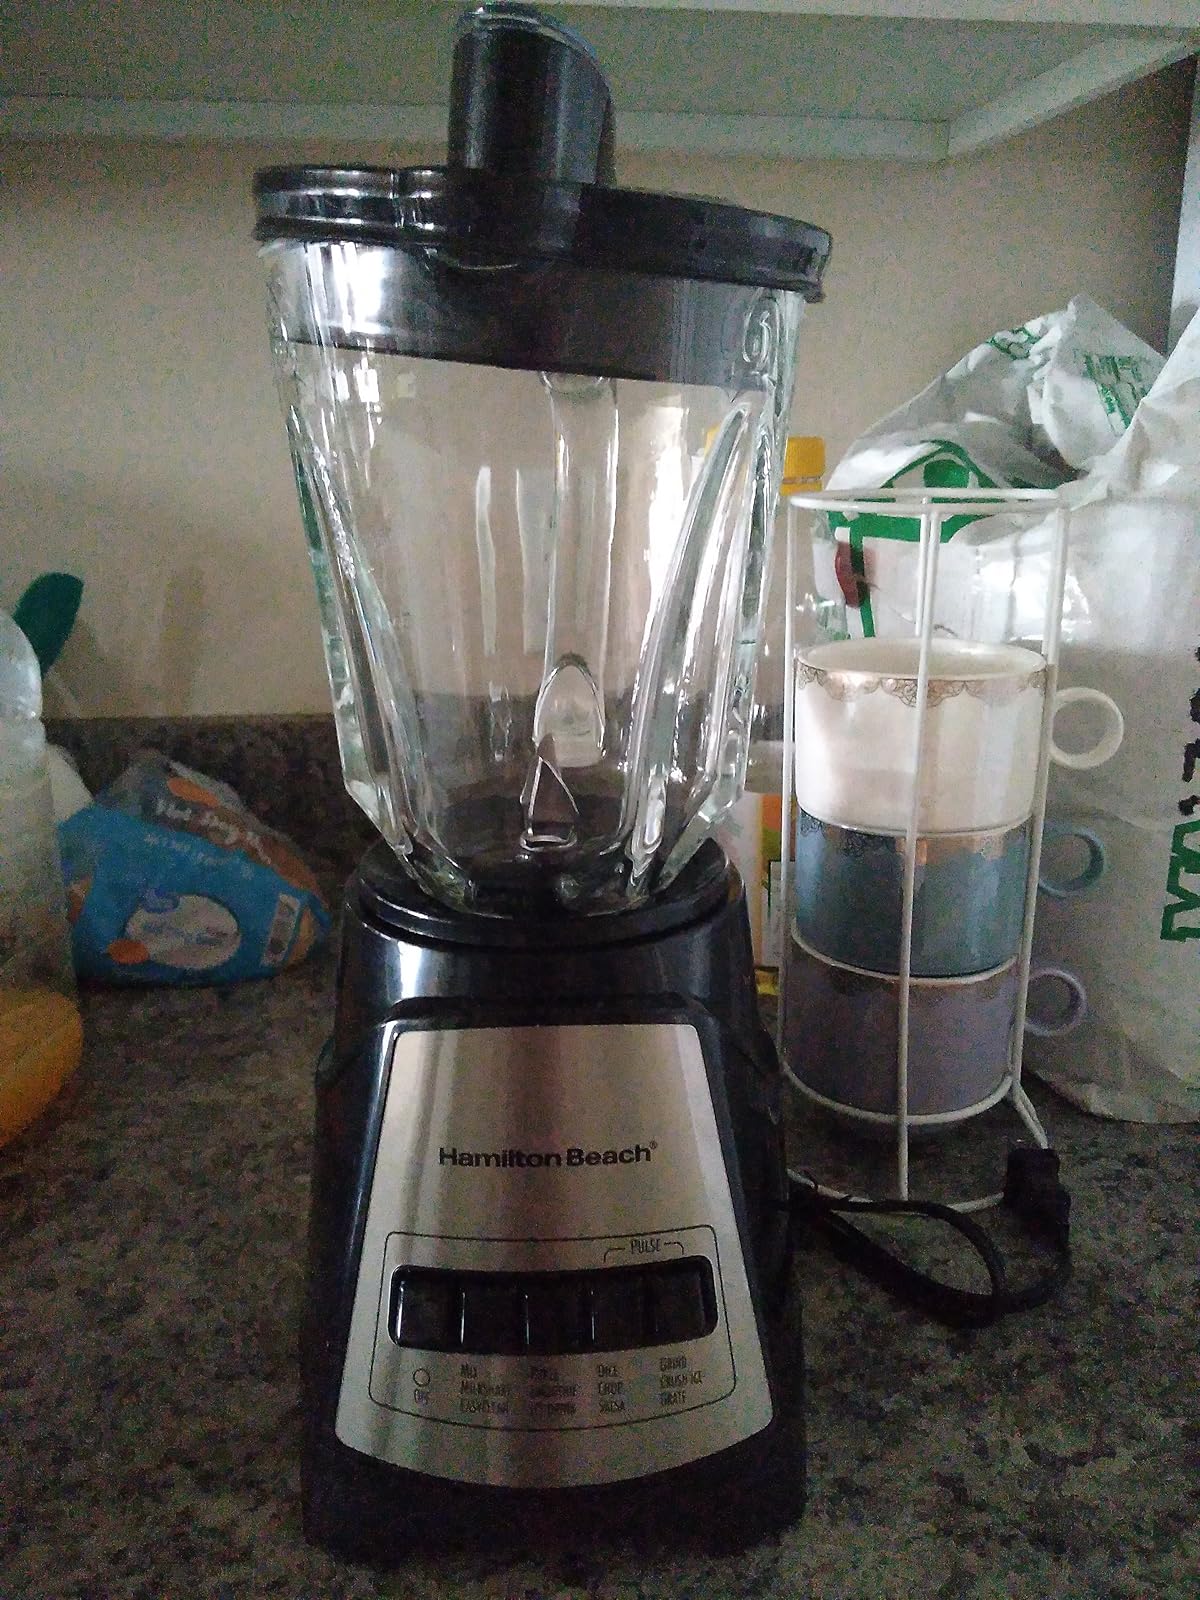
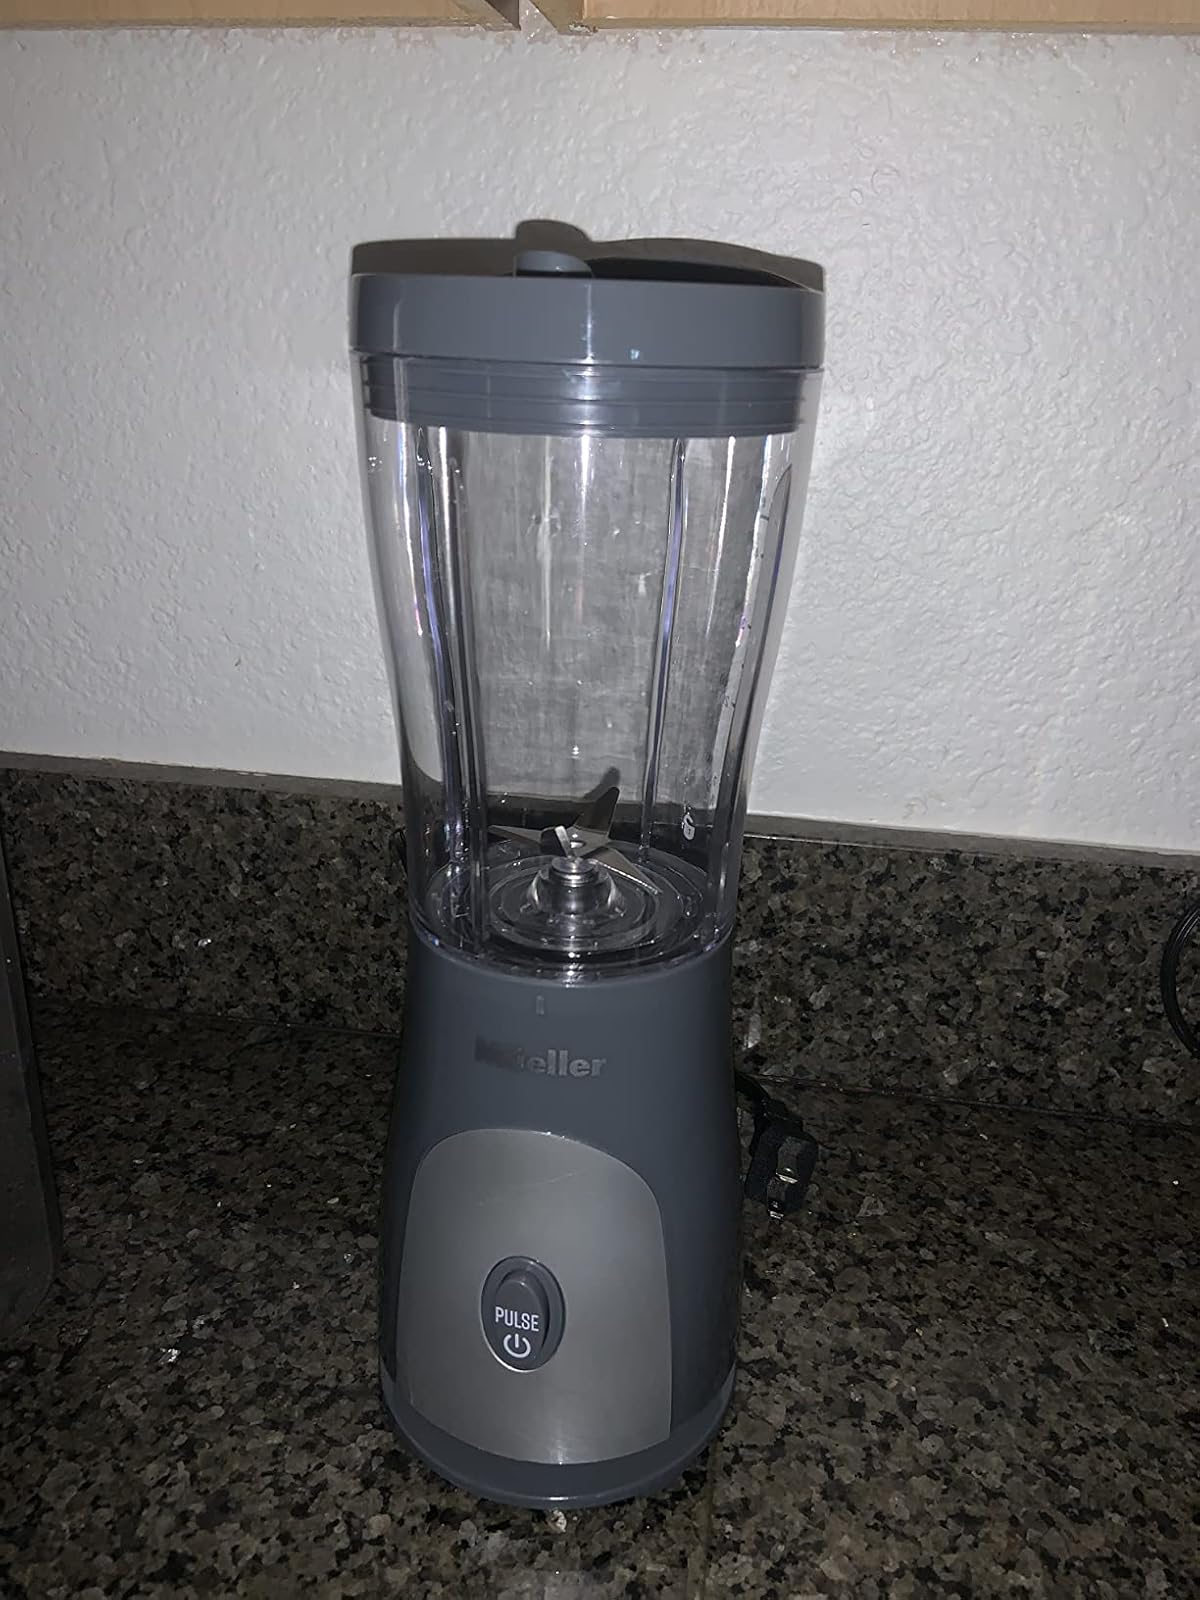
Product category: items_blender
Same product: no